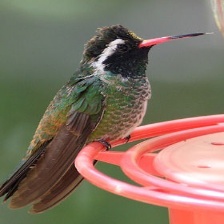
Species: WHITE EARED HUMMINGBIRD
Scientific name: BASILINNA LEUCOTIS
ImageNet parent category: hummingbird